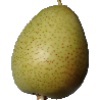
Label: Pear 1